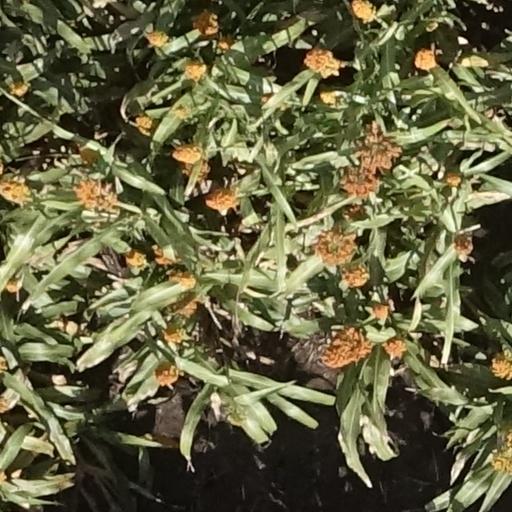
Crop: sorghum